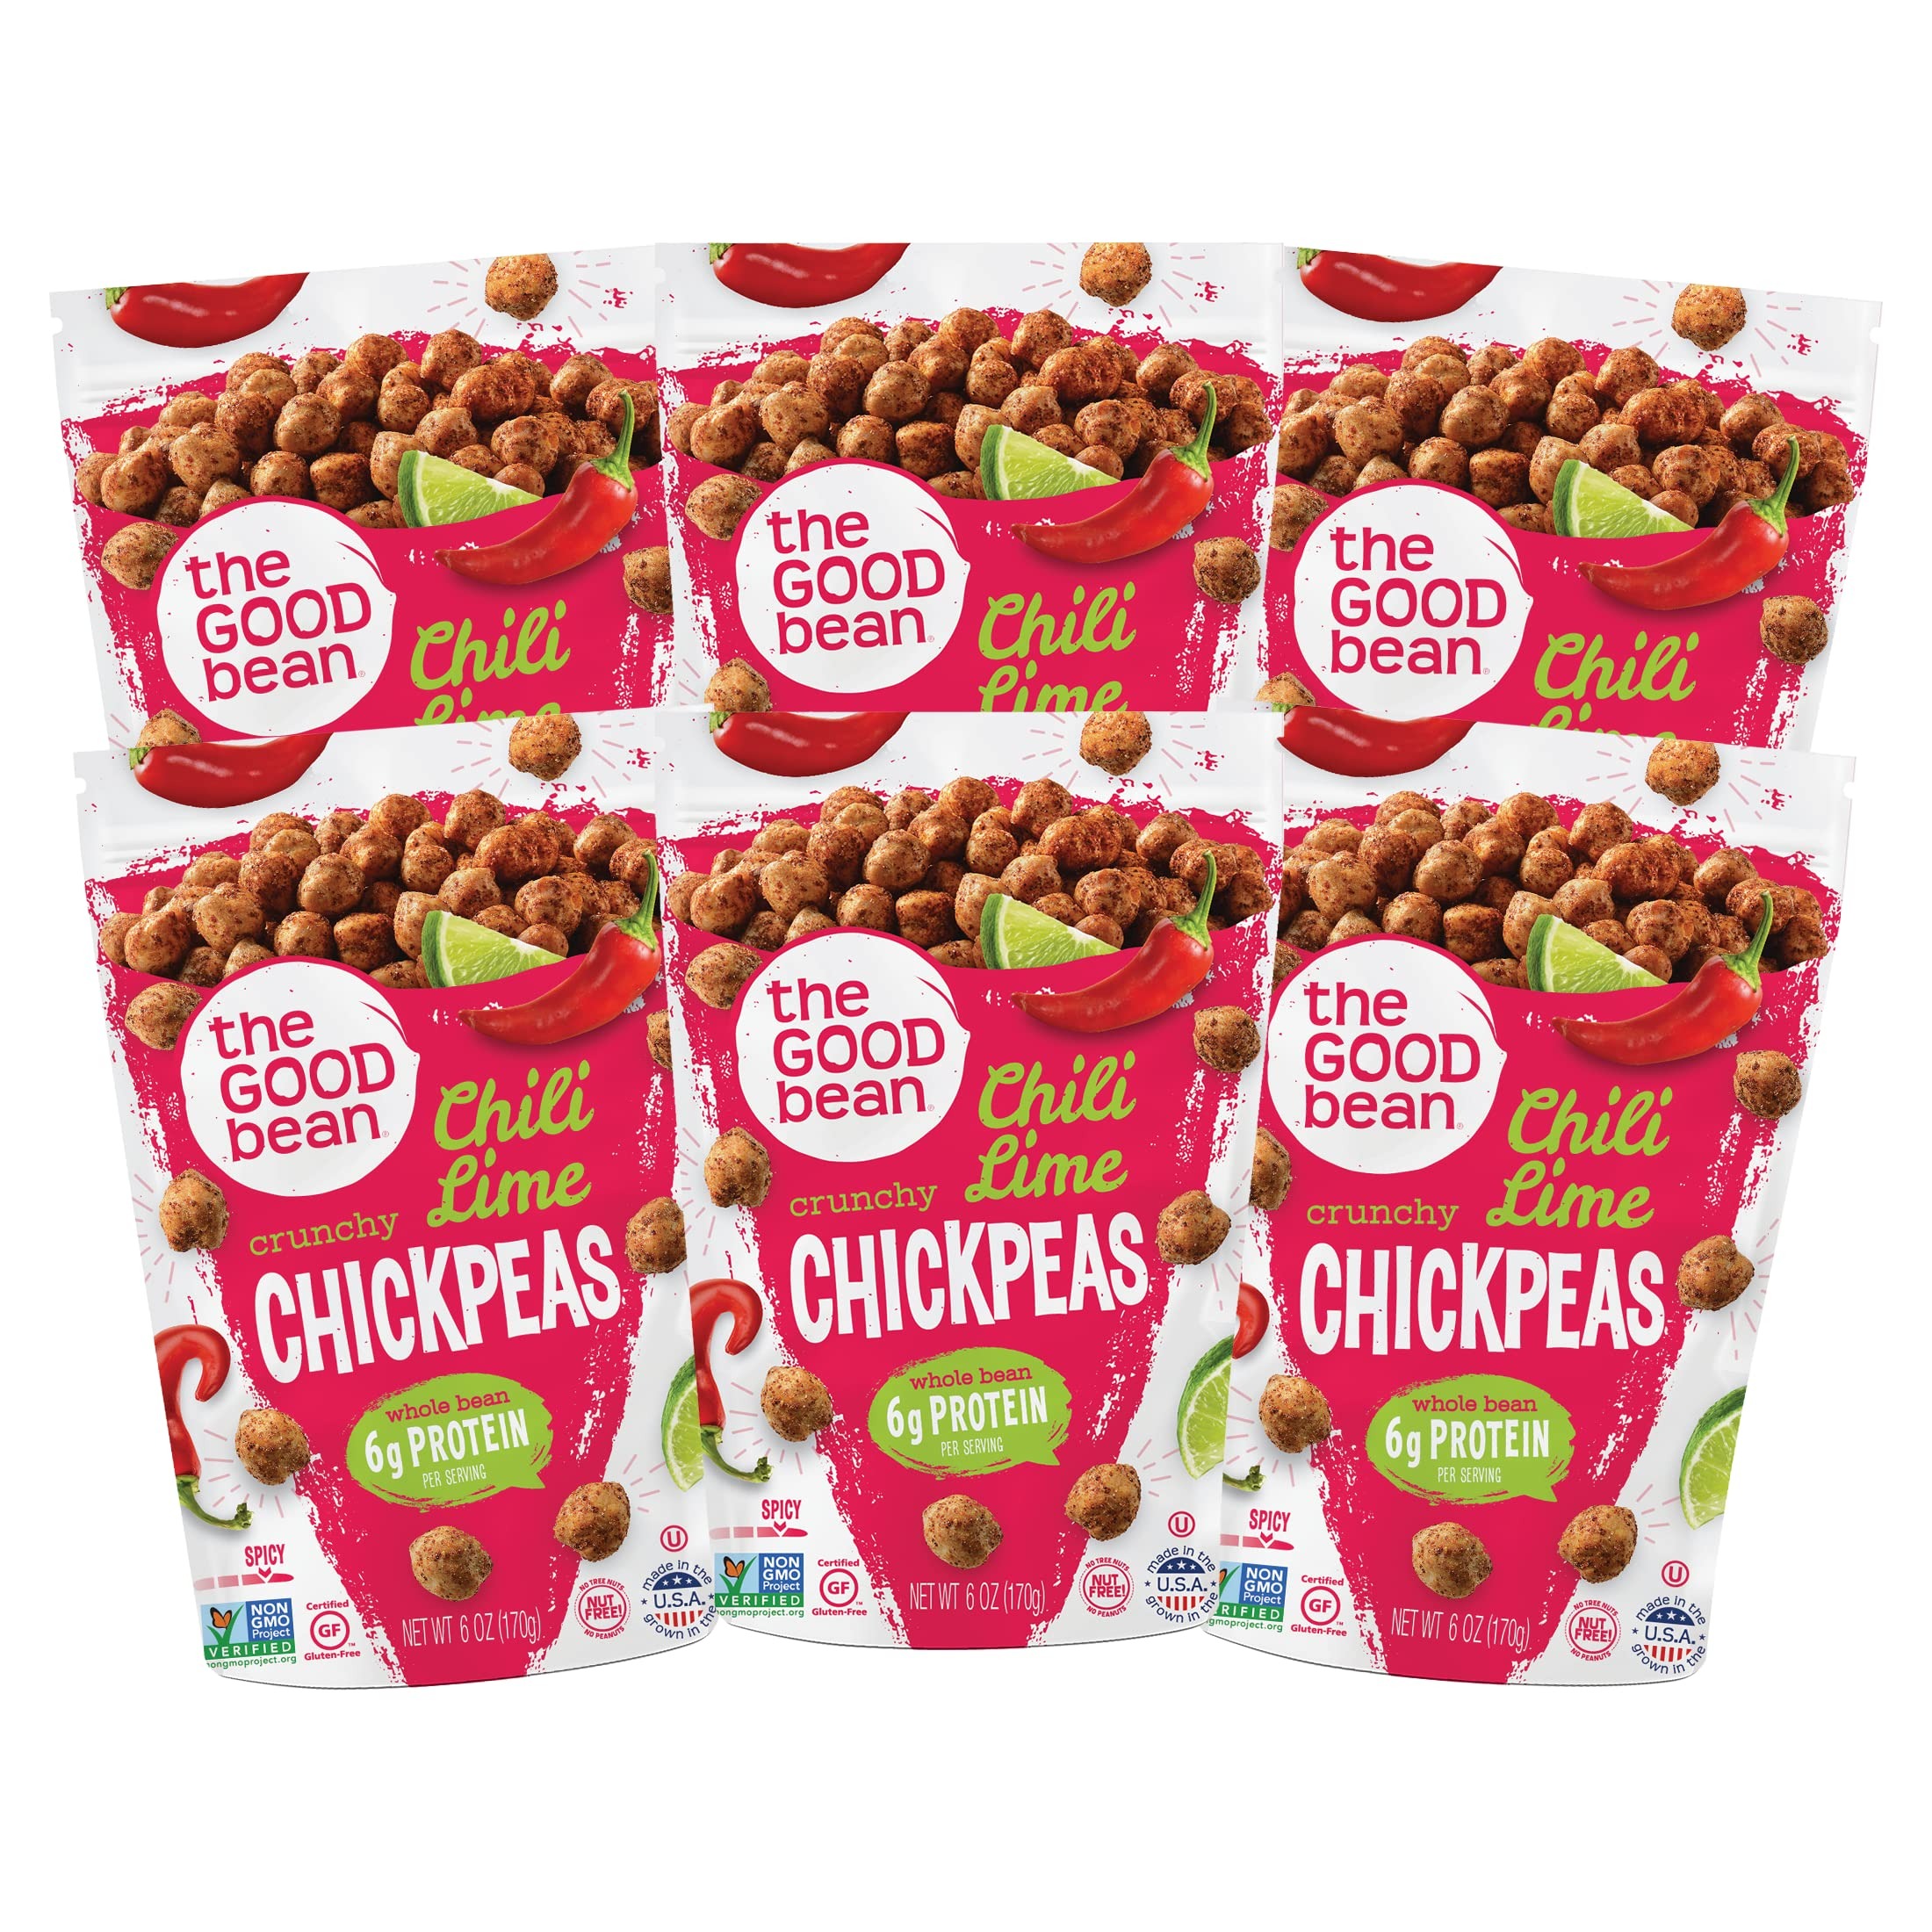
Item Name: The Good Bean Crunchy Chickpeas - Chili Lime - Resealable Bag - Roasted Chickpea Beans - Vegan Snack with Good Source of Plant Protein and Fiber, 6 Oz (Pack of 6)
Bullet Point 1: CHILI LIME CHICKPEA SNACK: Gently roasted chickpea beans with a mix of smoky chipotle chilies, zingy limes, secret spices, and sea salt; Perfect for snacking at home or on the go
Bullet Point 2: PLANT PROTEIN THAT PACKS A PUNCH: Made with whole chickpea beans for 6 grams of plant protein and 5 grams of fiber per serving
Bullet Point 3: GOOD FOOD BEGINS WITH GOOD INGREDIENTS: We're proud to source our beans from family farms right here in the USA for bean snacks that are gluten-free, vegan, non-GMO, and Kosher
Bullet Point 4: VERSATILE CRUNCH: Enjoy on their own by the handful right out of the bag or add our crispy beans to salads, soups, or any recipe calling for a flavorful crunch
Bullet Point 5: BEANS ARE BETTER: The Good Bean aims to provide flavorful, crunchy bean snacks made with quality ingredients that are accessible, delicious, and affordable so everyone can reap the benefits of bean-based and plant-based nutrition
Value: 36.0
Unit: Ounce

Price: 10